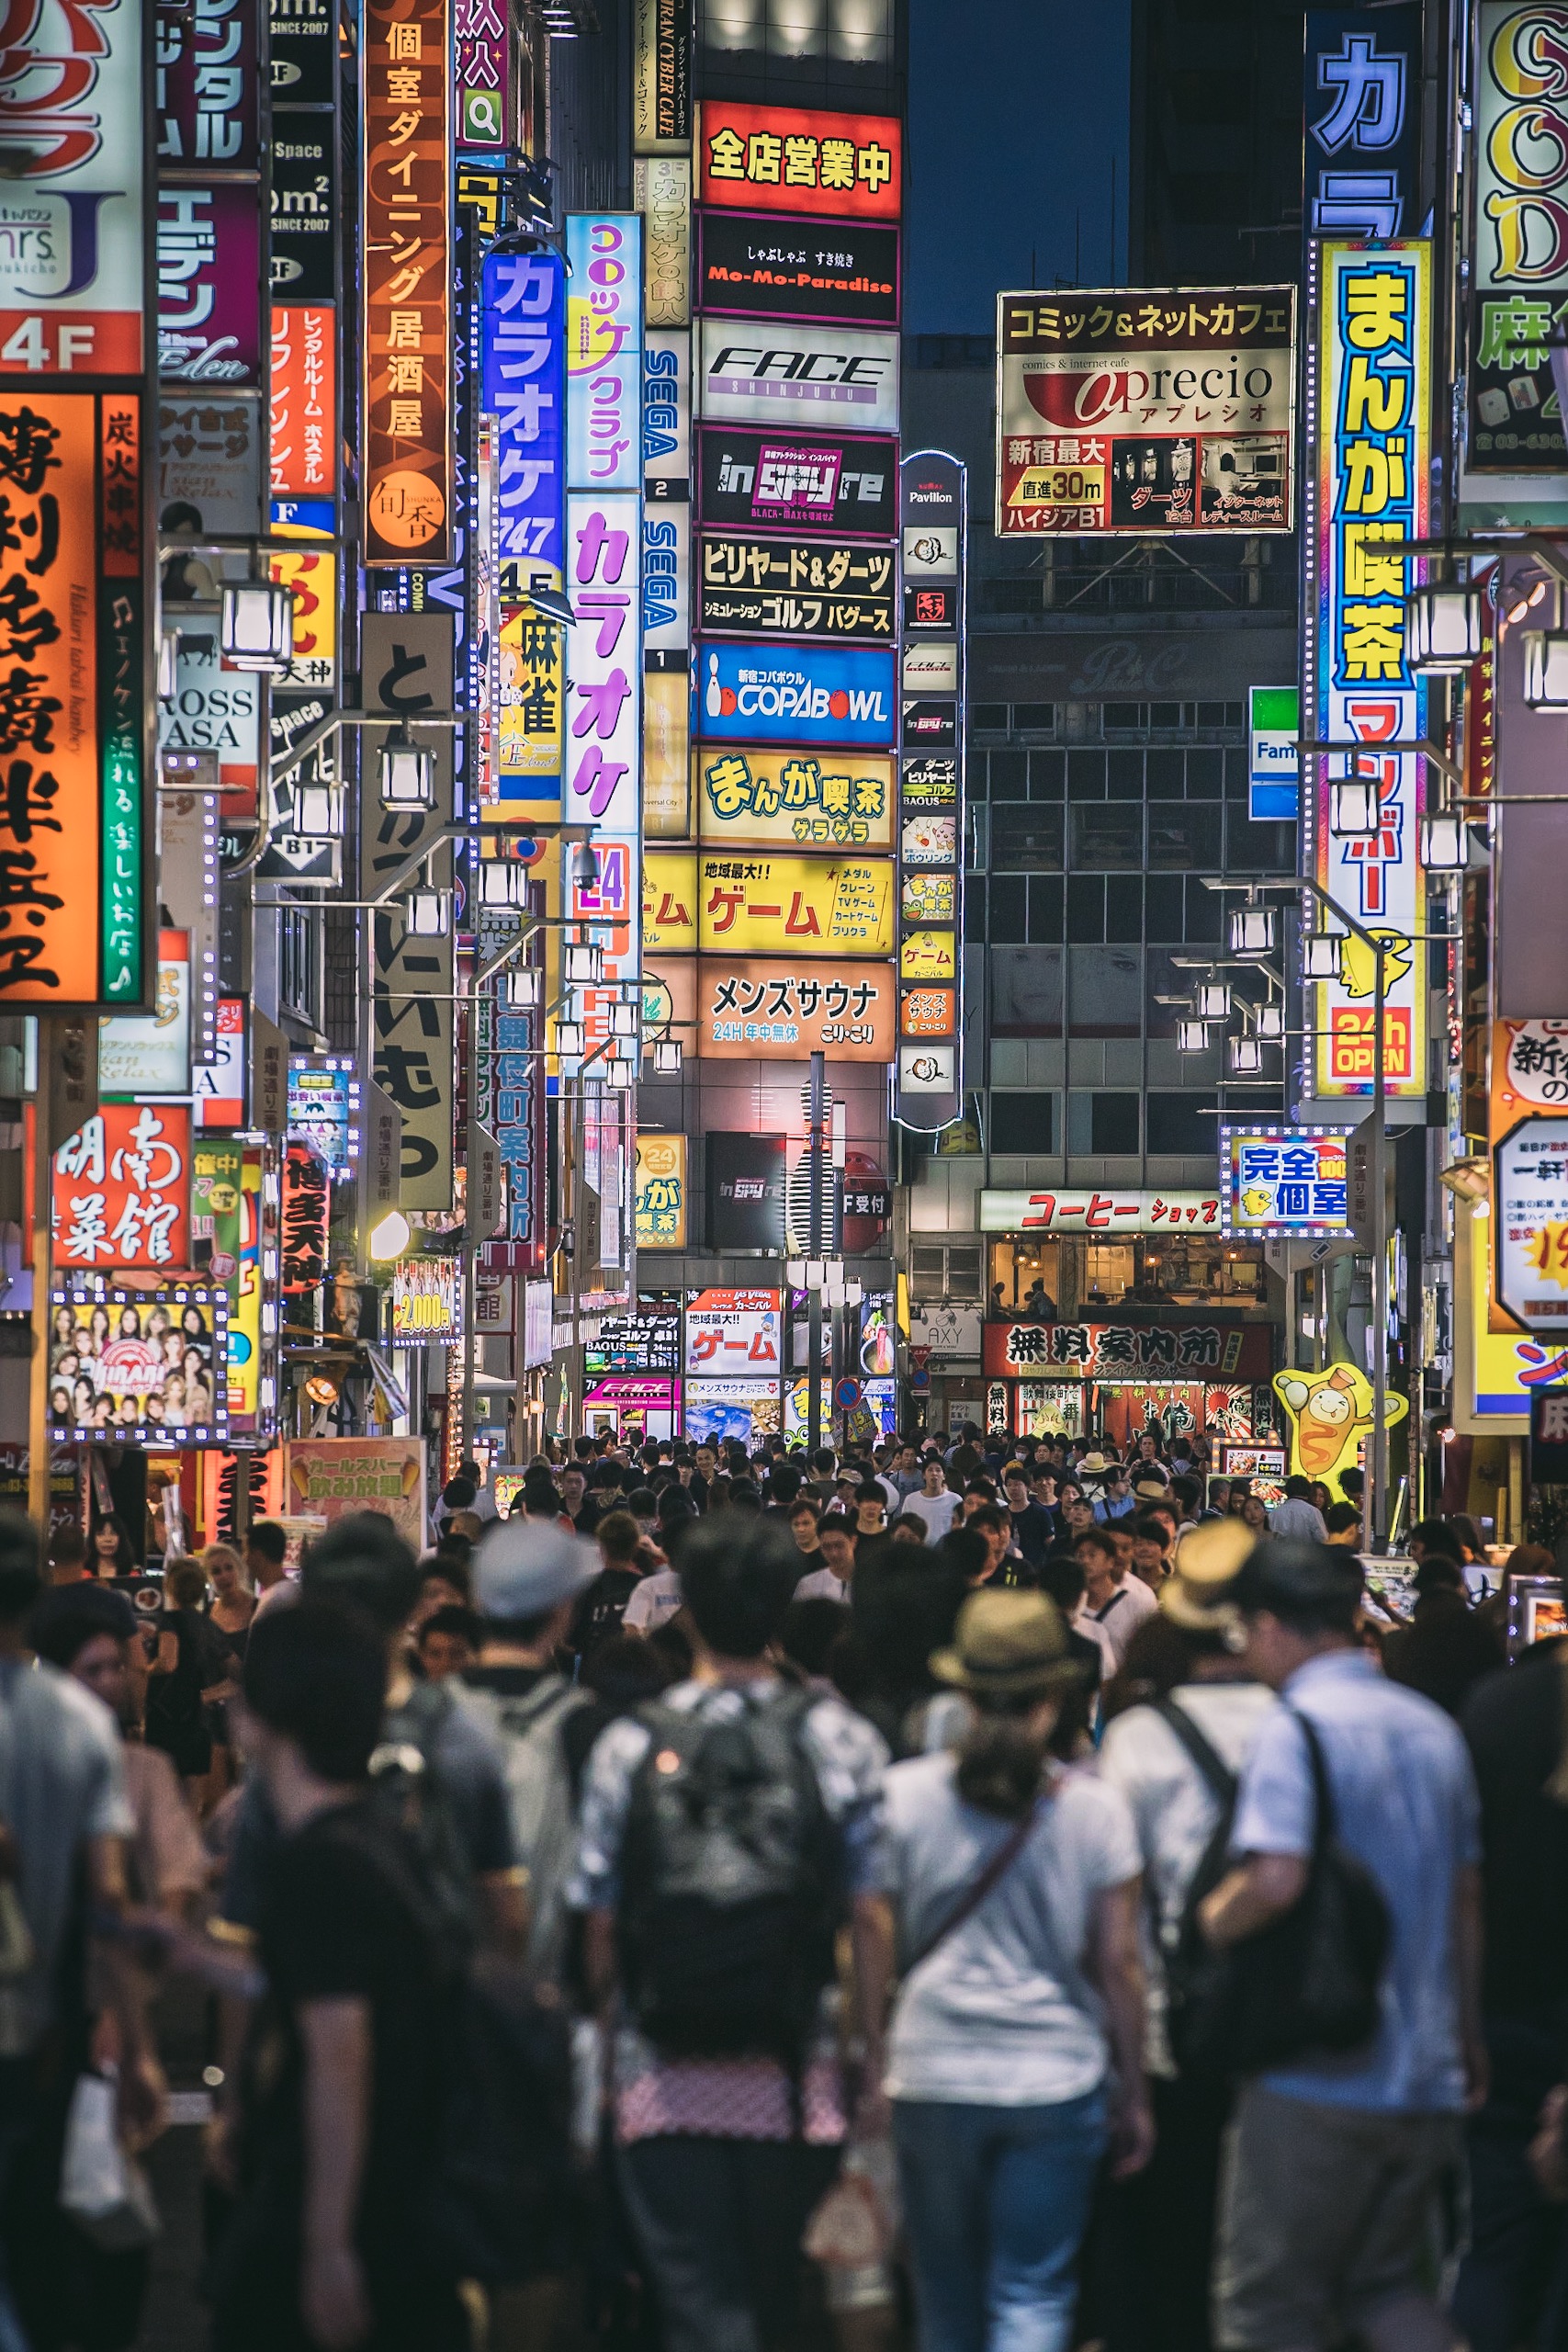
crowd, people, metropolis, metropolitan area, urban area, night, city, street, pedestrian, snapshot, public space, human settlement, town, infrastructure, building, market, downtown, tourism, architecture, road, photography, bazaar, electronic signage, cityscape, signage, vacation, advertising